2-4-6-2

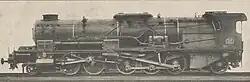
The 151 A of the PLM

This most unusual wheel arrangement was only ever used on the , a French duplex locomotive type built in 1932 for the PLM. Although a rigid locomotive, not articulated, it had some similarities to a Mallet as it was a compound with the two groups of drivers driven by the high pressure cylinders for the rear 6-coupled group and the low pressure for the front 4-coupled group. As the two groups of drivers were also linked with inside coupling rods through inside cranks on the second and third drivers, André Chapelon considered that this made the locomotive a 2-10-2 rather than a duplex, which was also consistent with the PLM numbering as 151. Linking the drivers did not transfer appreciable power between them, but it did keep them synchronised in phase, so that the pistons moved as a balanced locomotive. Power from each pair of cylinders was shared in the ratio 2:3 to distribute power equally across each wheelset.